Lambert Wyts

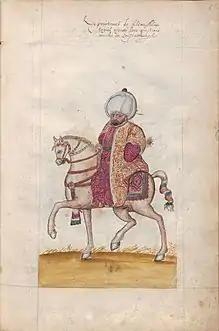
"Portrait of Sultan Selim II"

Lambert Wyts was born in 1542 as the son of Josse Wyts and Catherine Villain dit de la Boucharderie. His father was a member of a local aristocratic family in Flanders and held the title of lord of Wildenburg, Berentrode and Wytsvliet. The grandfather of Lambert had served the Emperor Maximilian I and his son Philip I of Castile. Lambert's mother was born in the local aristocracy, and had the title 'lady of de la Boucharderie', which refers to the stone-cutting trade. His father was appointed in 1524 as ‘watergraaf’ and ‘moermeester’ of Flanders, which put him in charge of the local water management. The family also operated a commercial fish pond. His father died in 1544.